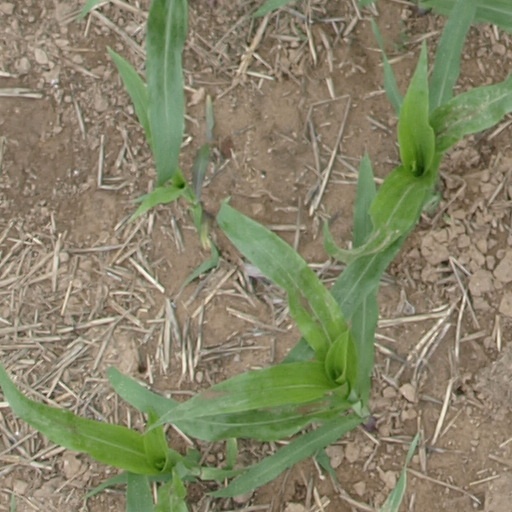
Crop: maize; corn